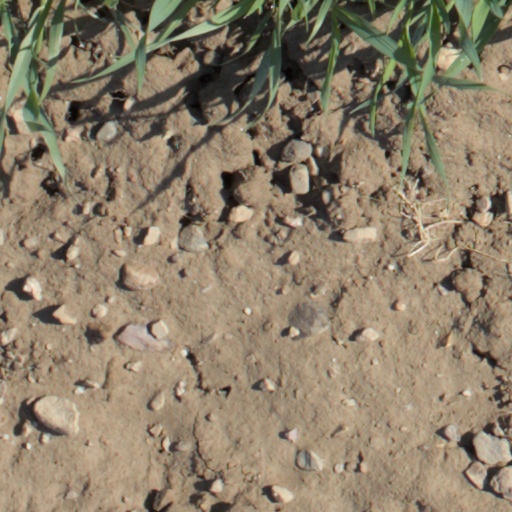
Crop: wheat